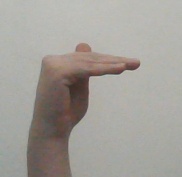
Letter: khaa